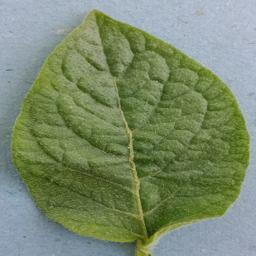
Label: Potato___Healthy